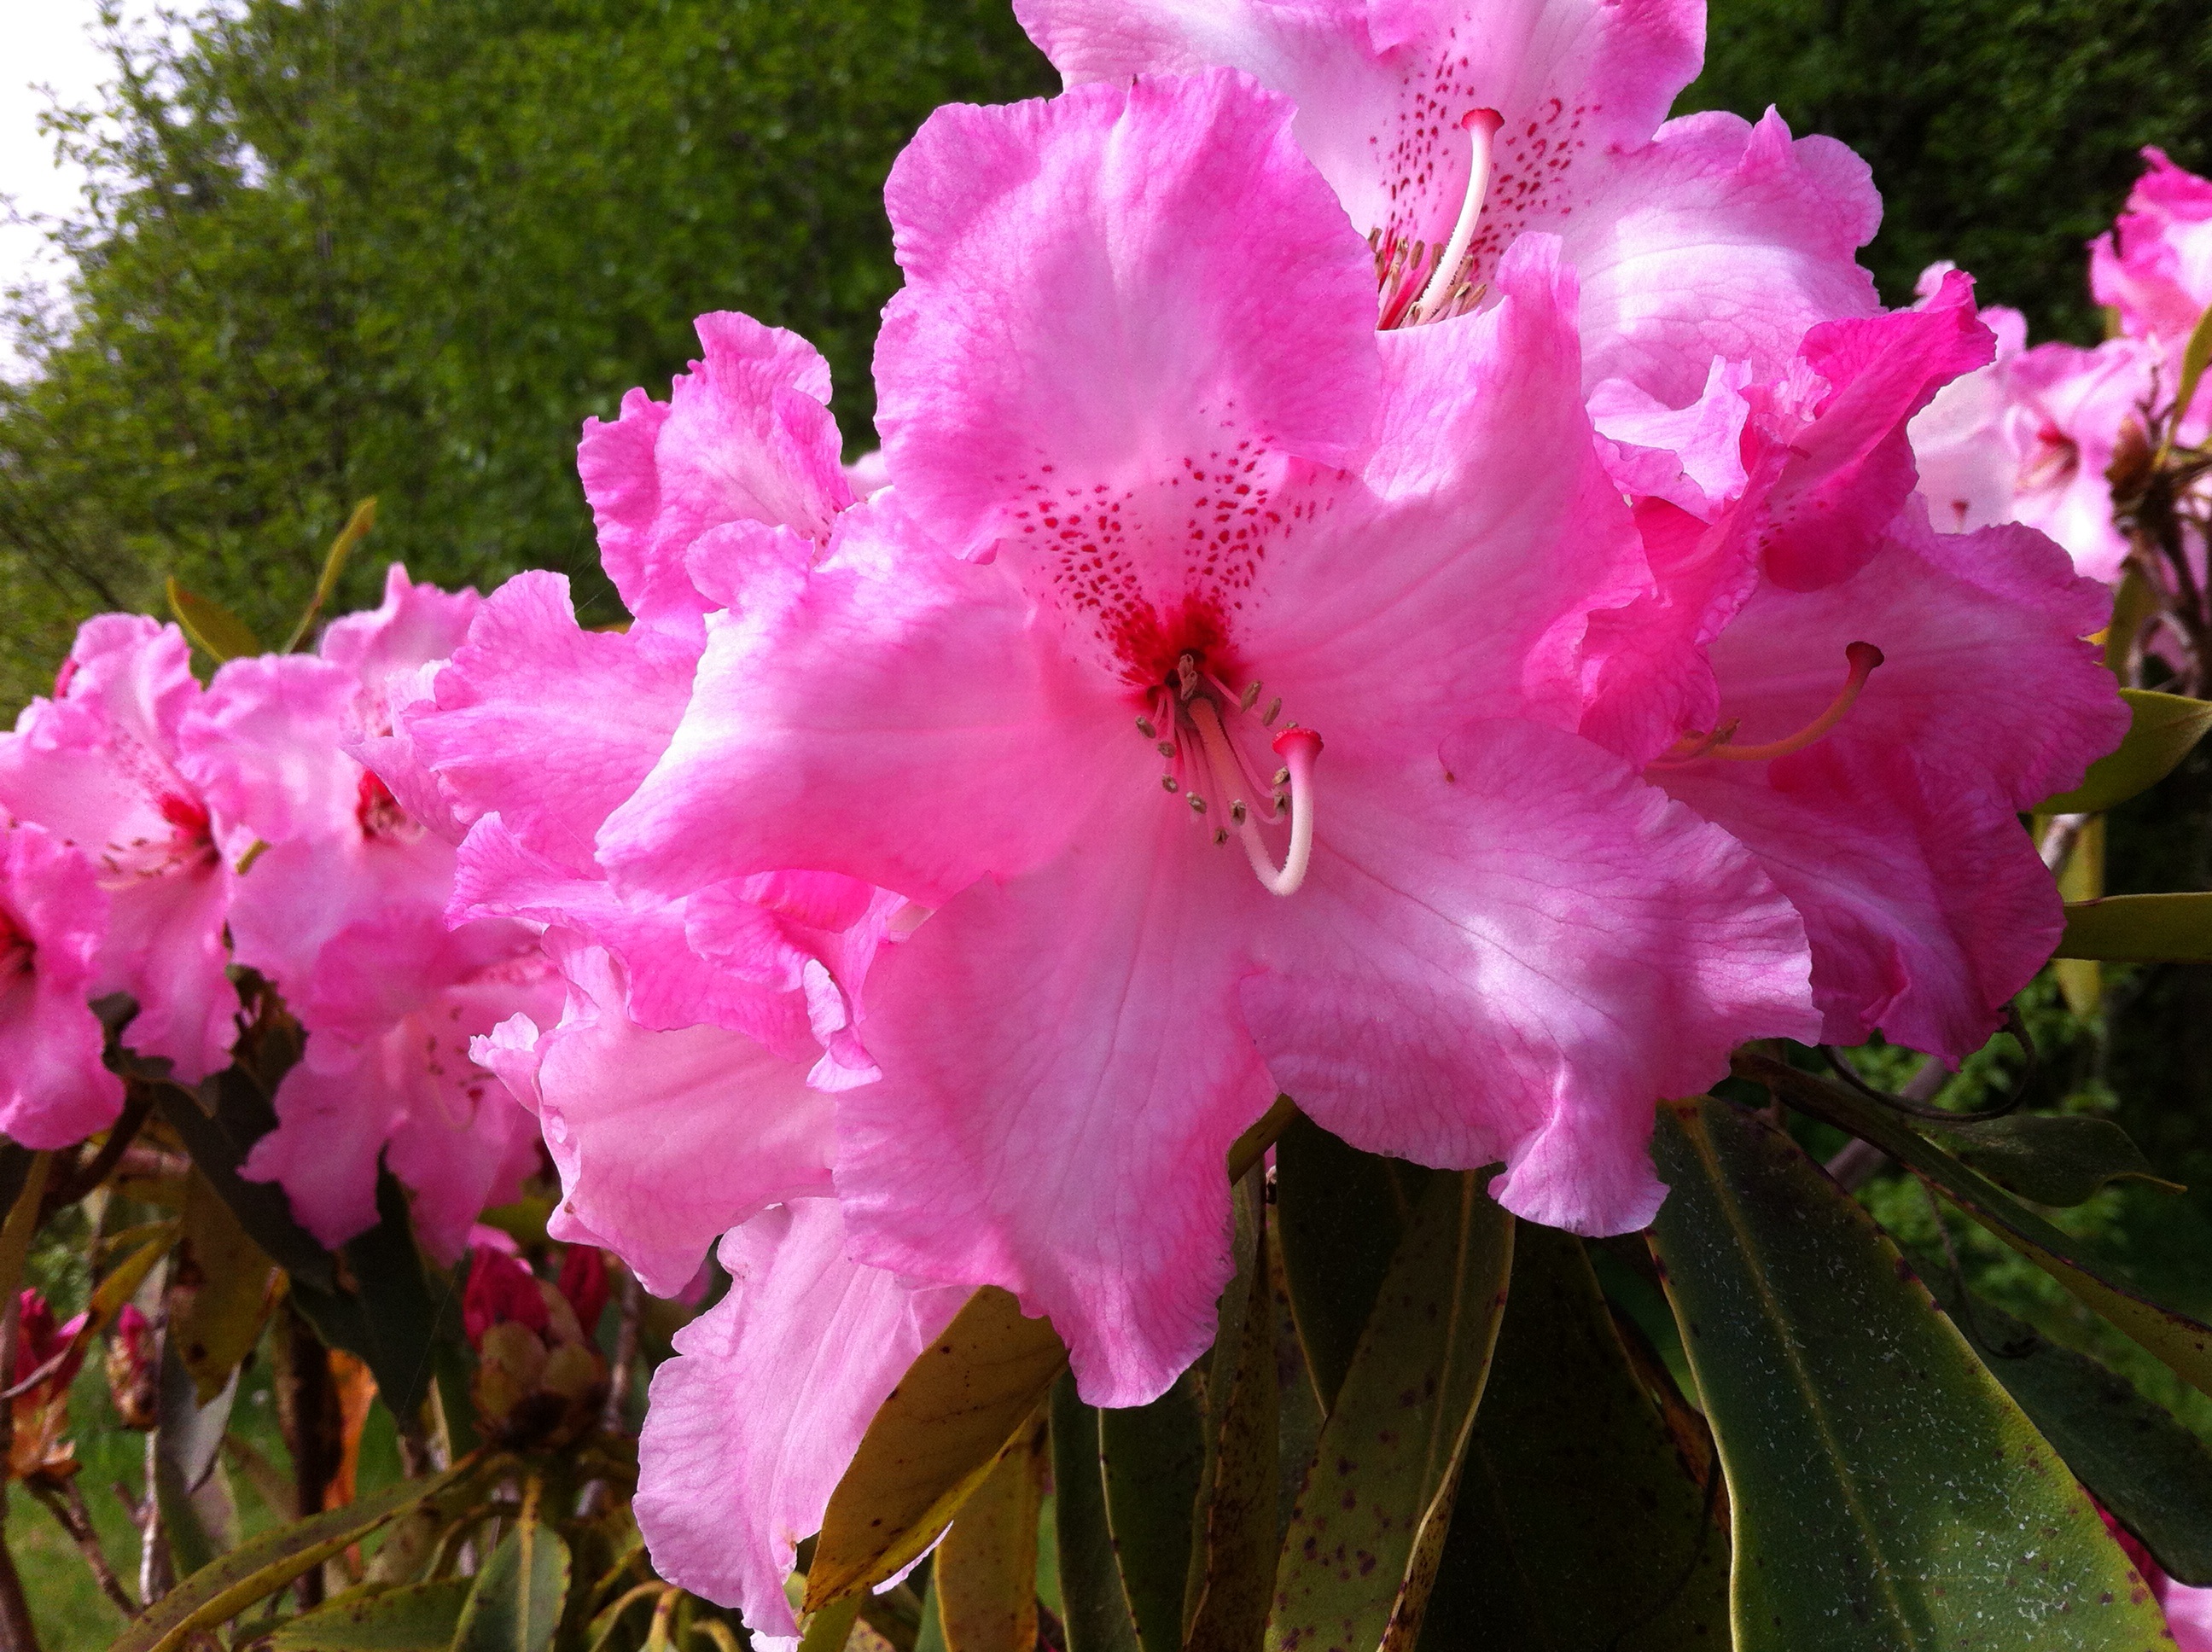
blossom, plant, flower, bloom, color, garden, pink, flora, flowers, shrub, rhododendron, azalea, pink flowers, flowering plant, woody plant, land plant